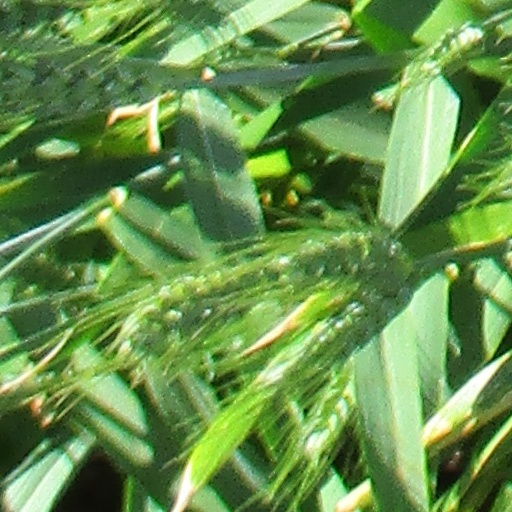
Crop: wheat